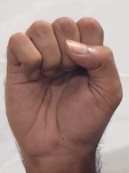
ASL sign: S